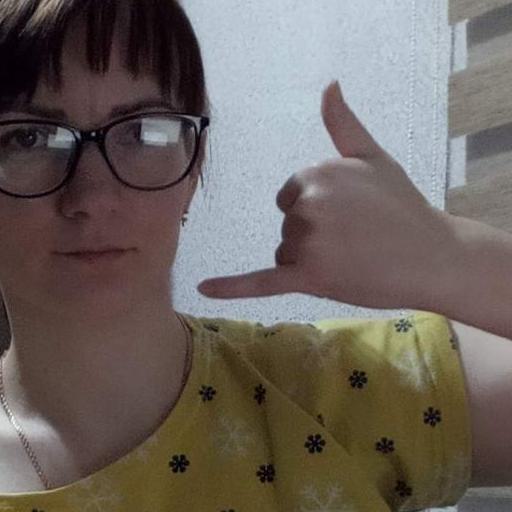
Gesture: call